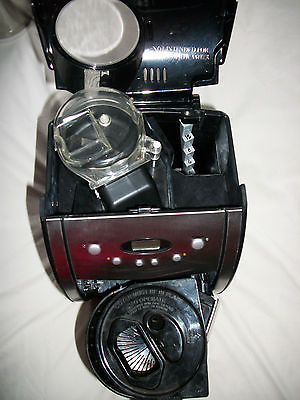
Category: coffee maker